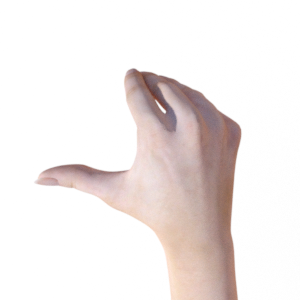
Label: rock